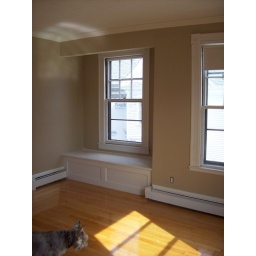
front bedroom window seat. painted &amp;quot;relaxed khaki&amp;quot; by SW